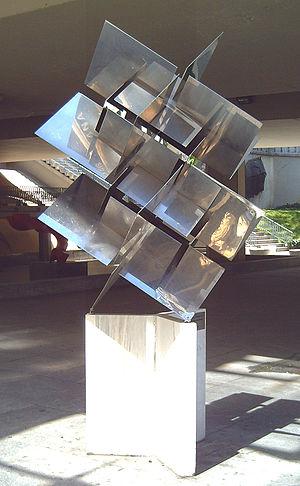
Francisco Sobrino Ochoa, né en 1932 à Guadalajara en Espagne et mort le 10 mai 2014 à Bernay en France, est un peintre et sculpteur de l’art cinétique.